Classical piano in Cuba

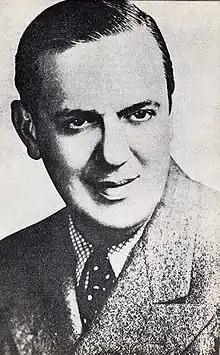

One of the most prestigious Cuban musicians, Ernesto Lecuona (1895–1963) began studying piano with his sister Ernestina and continued with Peyrellade, Saavedra, Nin and Hubert de Blanck. A child prodigy, Lecuona gave a concert at just five years of age at the Círculo Hispano. When graduating from the National Conservatory he was awarded the First Prize and the Gold Medal of his class by unanimous decision of the board. He is by far the Cuban composer of greatest international recognition and his contributions to the Cuban piano tradition are exceptional.